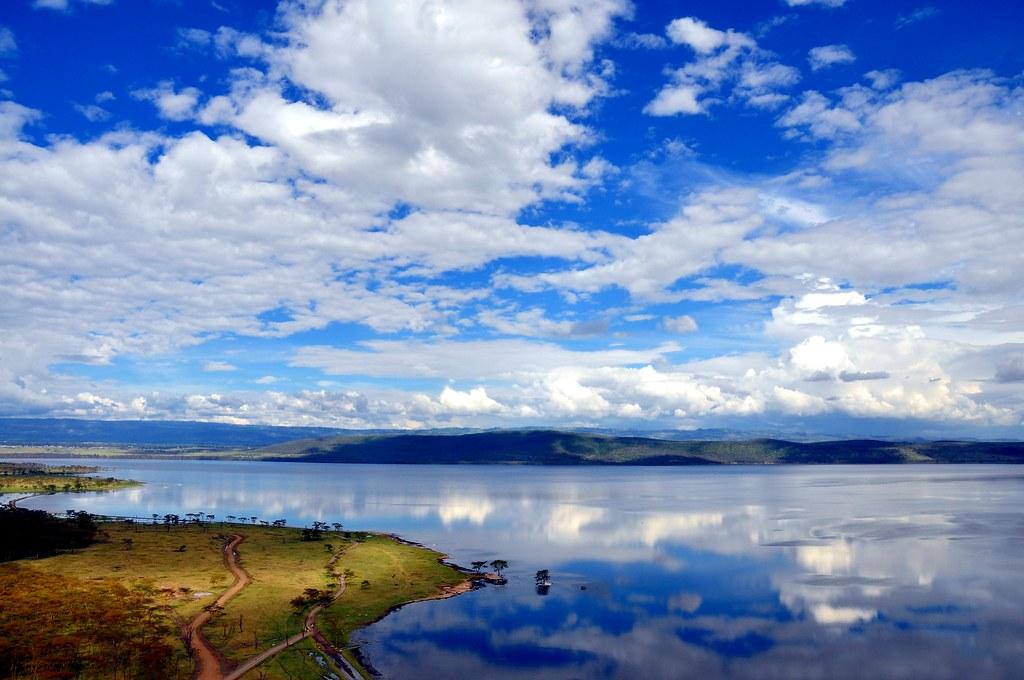
Mandhari nzuri na ya kuvutia yenye ziwa linalong'ara  kwa rangi ya bluu, likizungukwa na ardhi ya tambarare upande mmoja pamoja na ardhi yenye milima kwa wa pili.